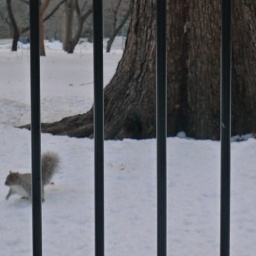
There's a black squirrel blending in with the tree trunk